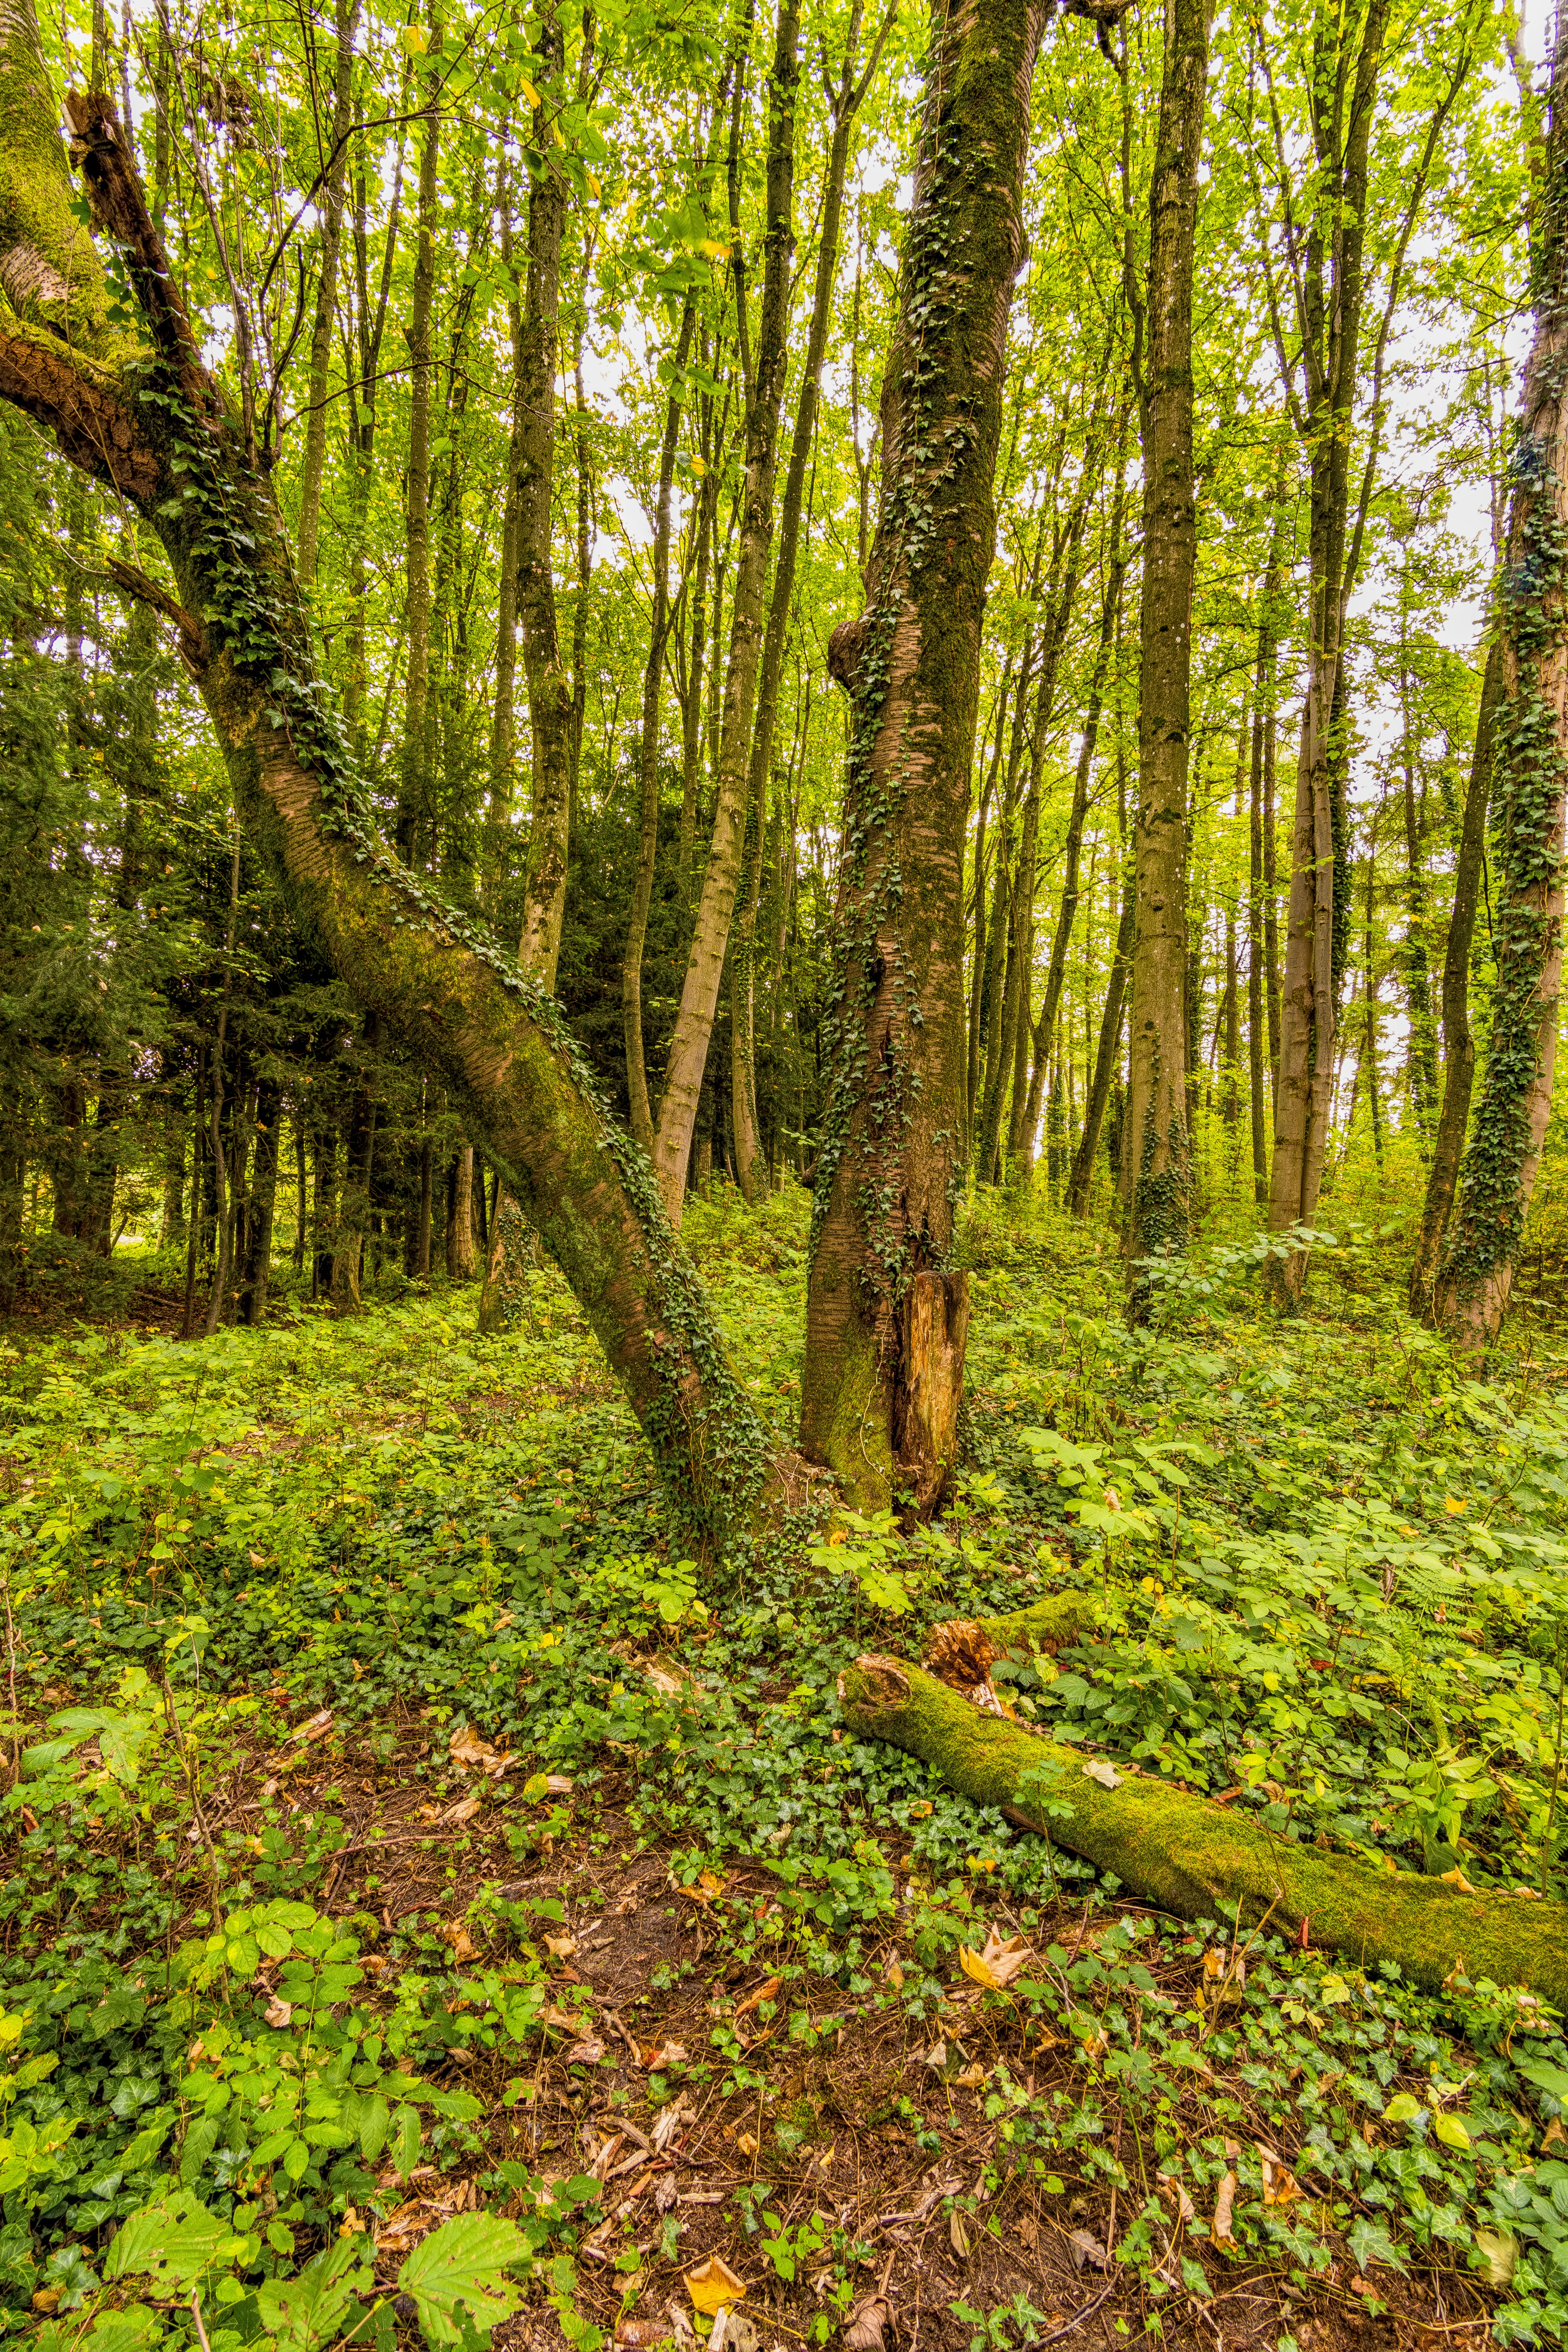
woodland, ecosystem, vegetation, forest, nature reserve, temperate broadleaf and mixed forest, tree, grove, old growth forest, deciduous, northern hardwood forest concept, leaf, path, riparian forest, spruce fir forest, trunk, tropical and subtropical coniferous forests, grass, temperate coniferous forest, biome, sunlight, jungle, valdivian temperate rain forest, rainforest, autumn, birch, spring, shrubland, landscape, branch, plant community